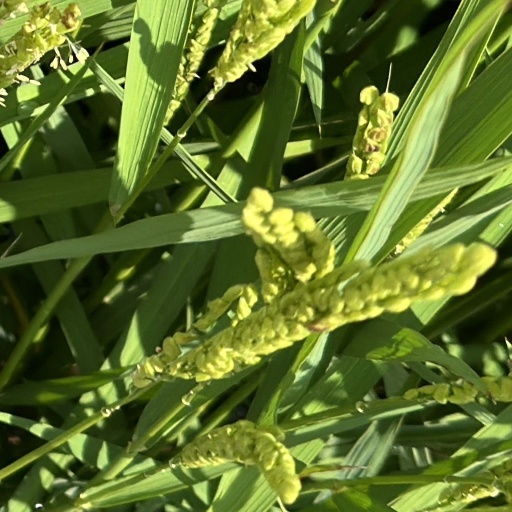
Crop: rice